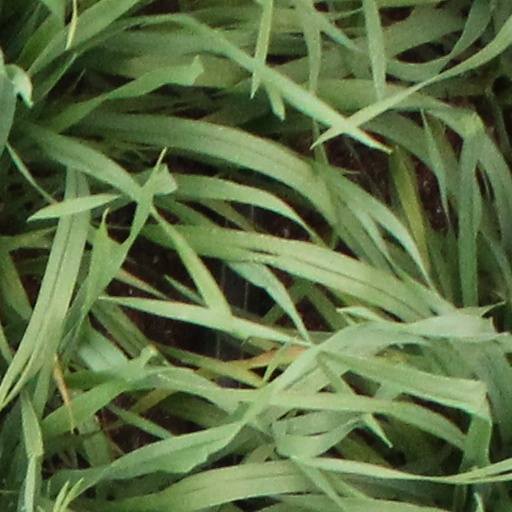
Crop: wheat